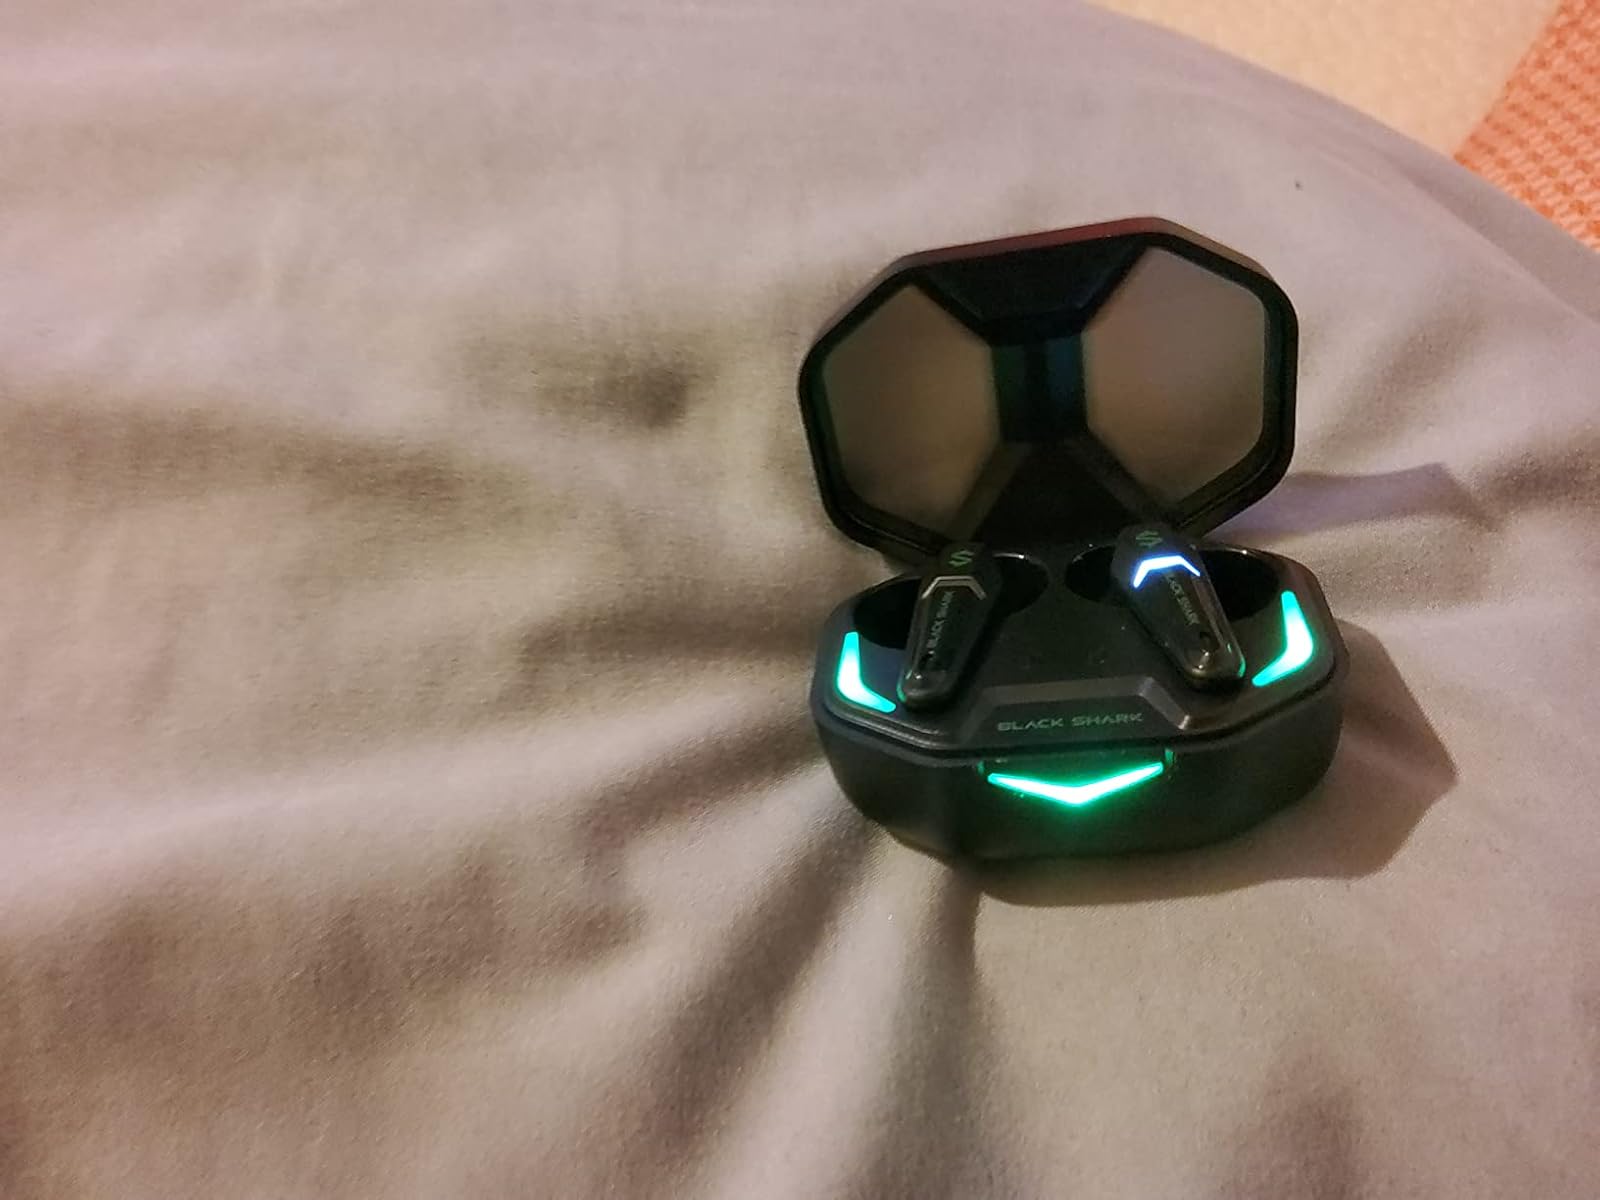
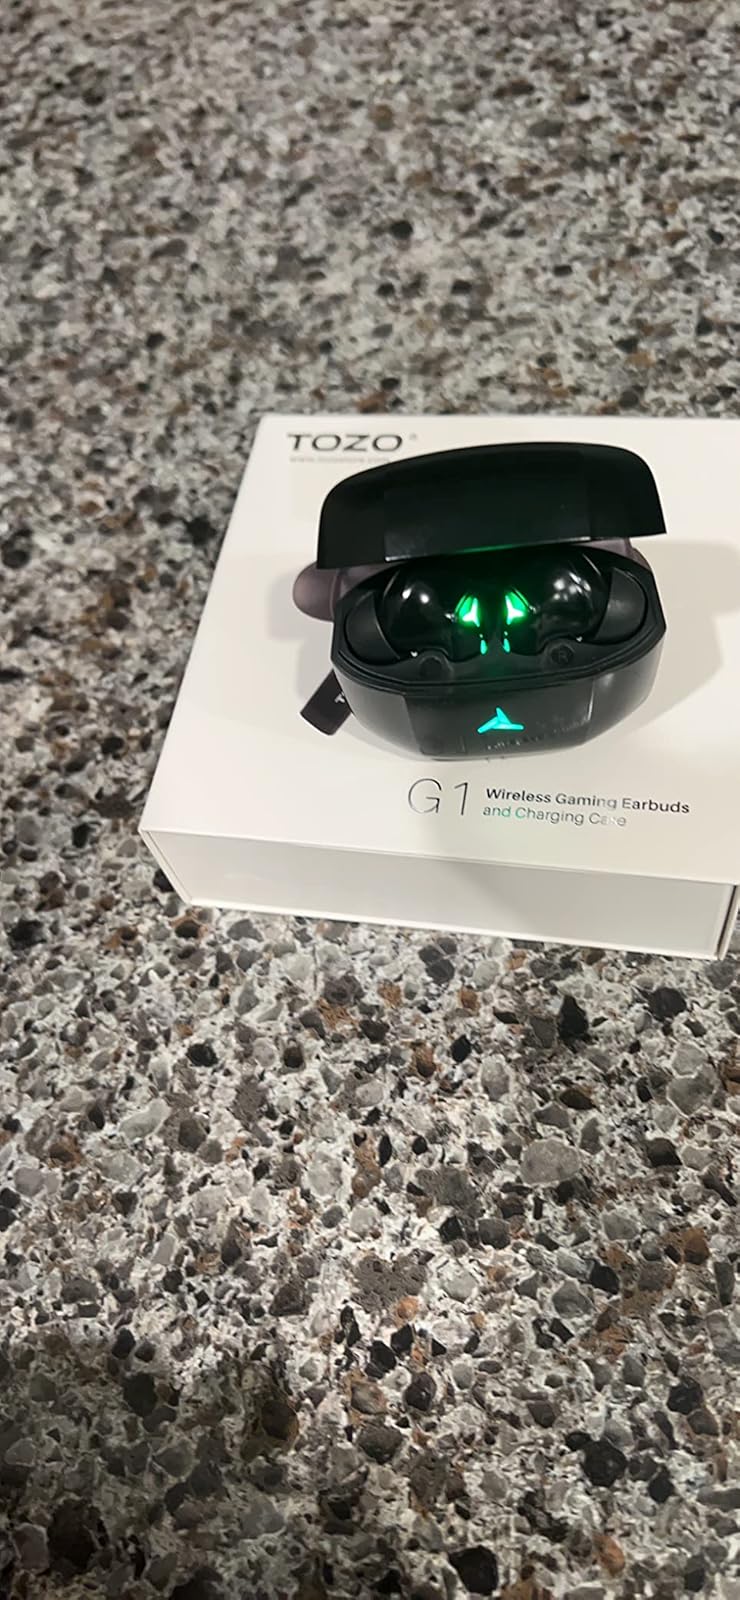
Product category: earbuds
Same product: no